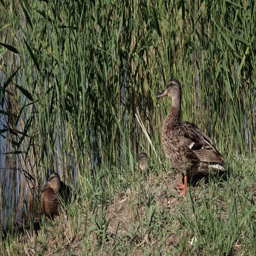
duck with ducklings sitting in the grass